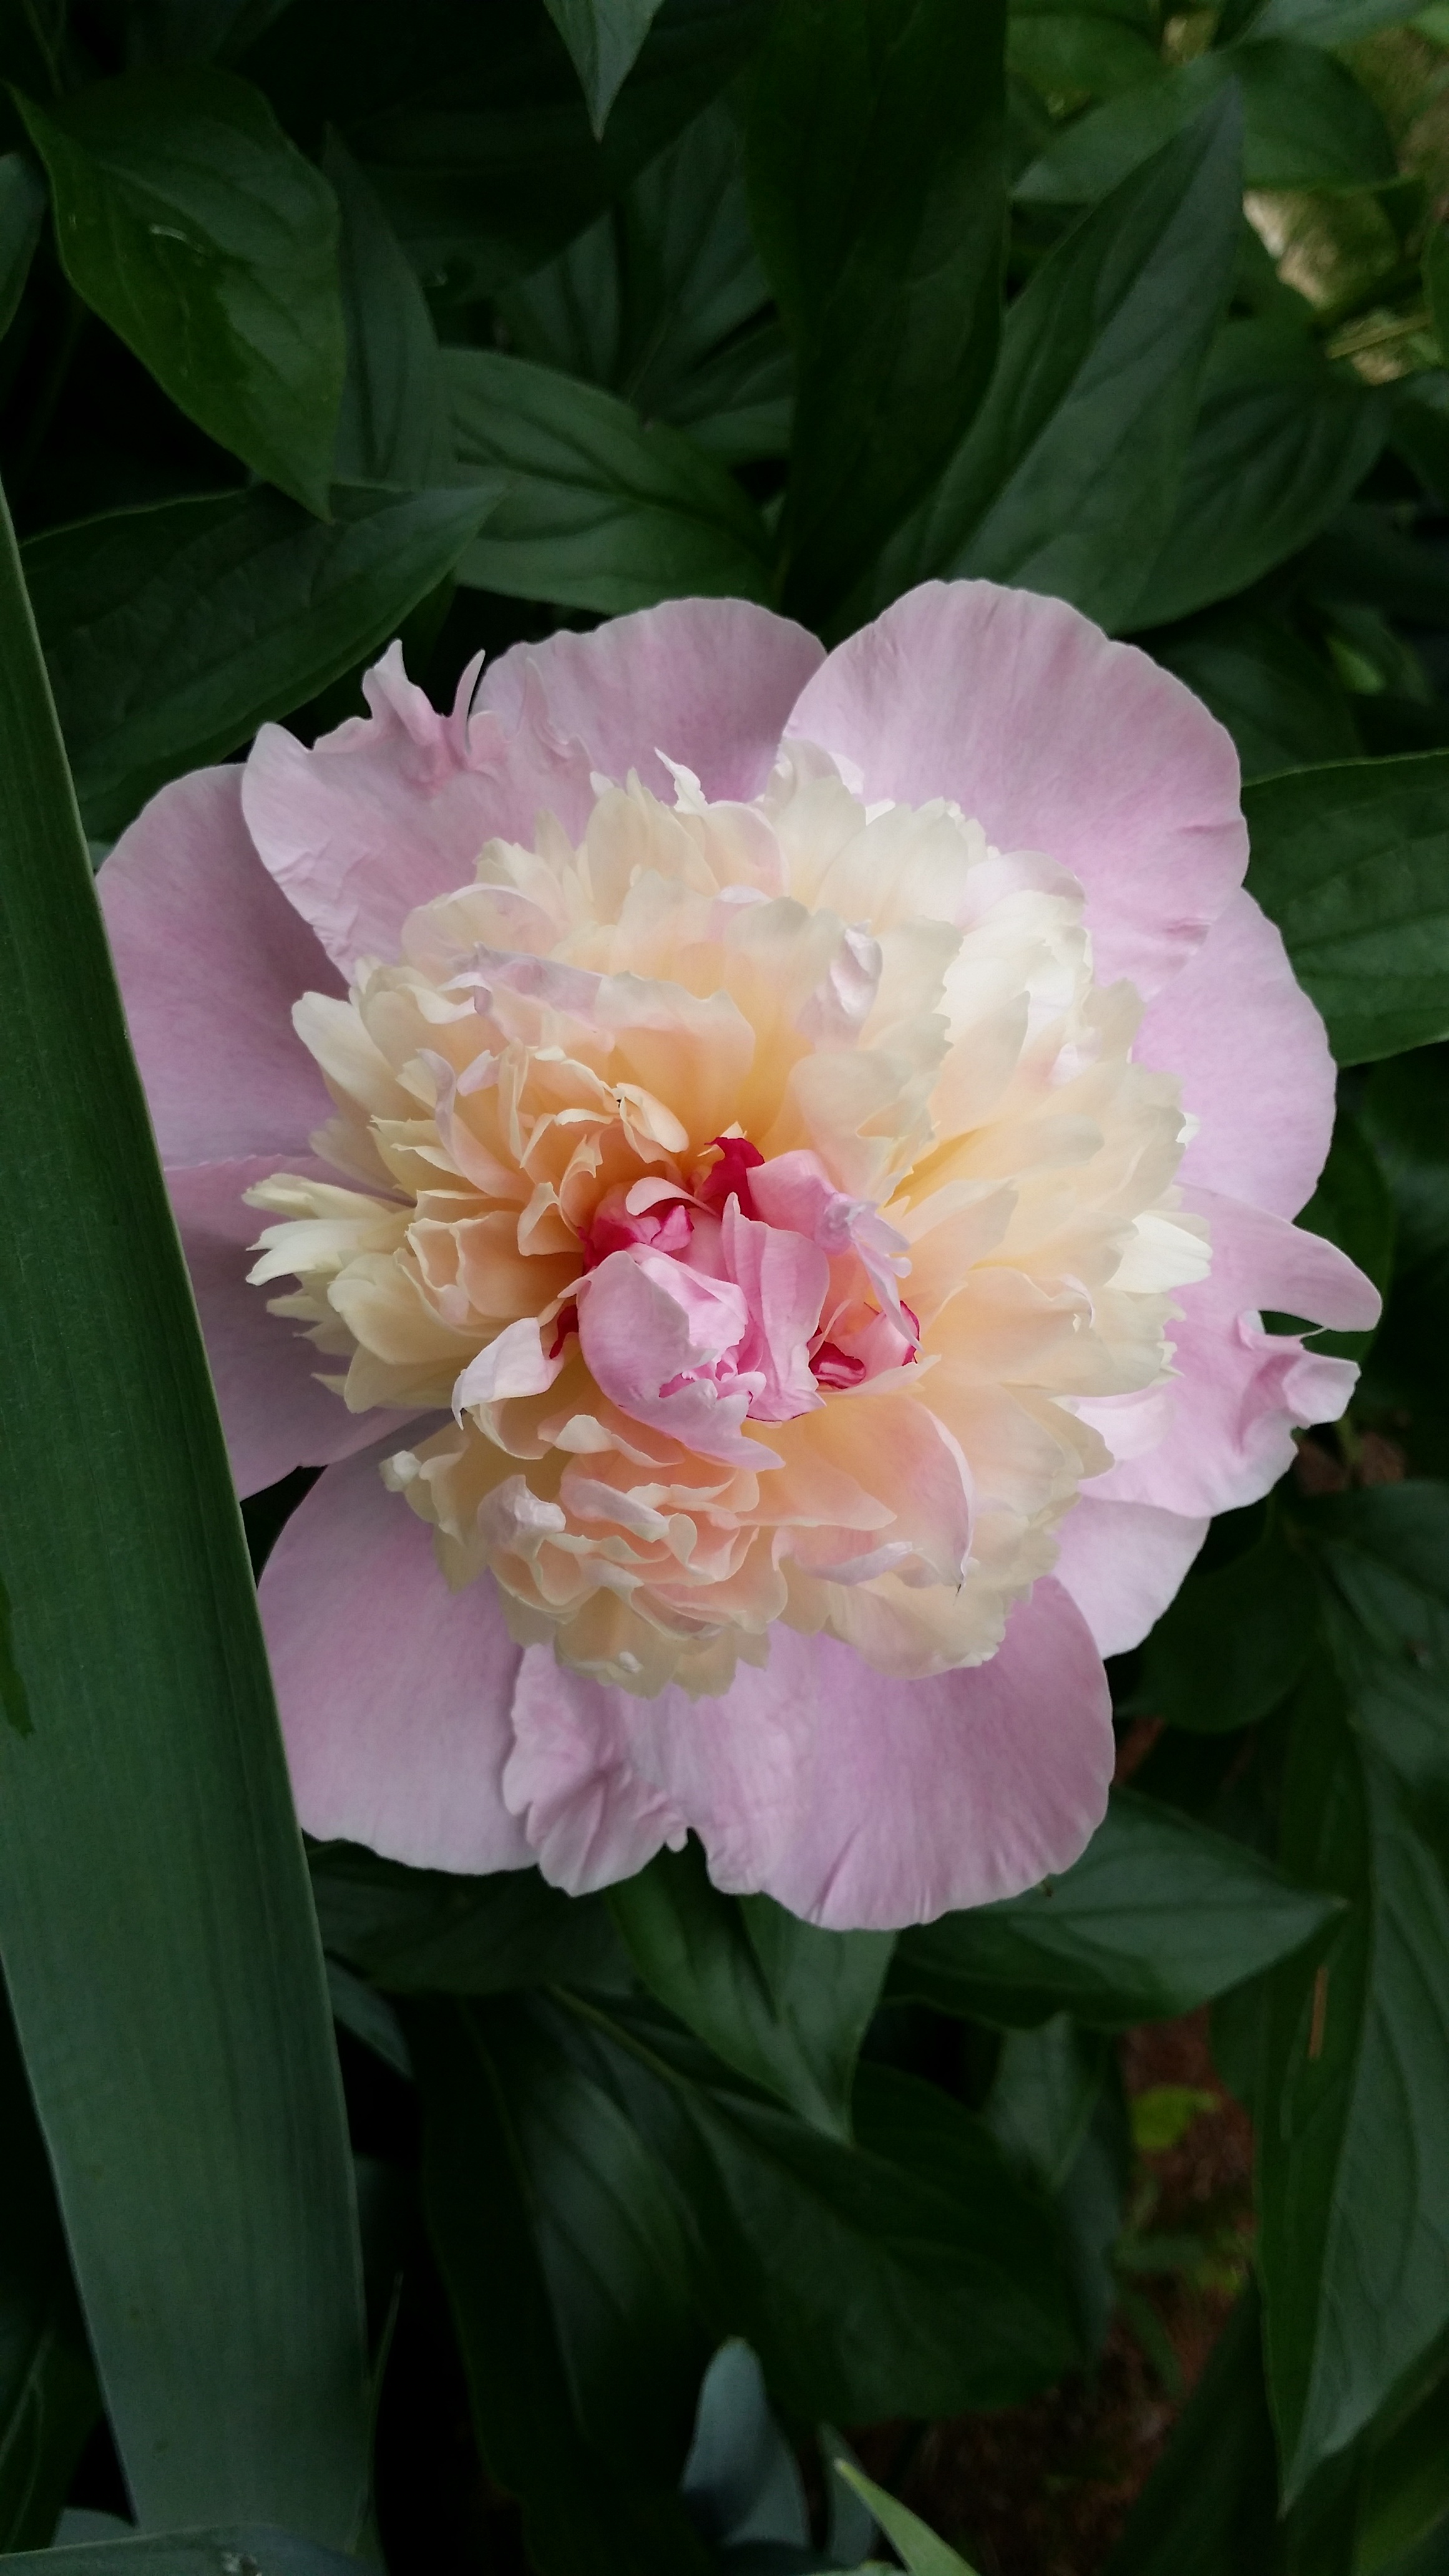
nature, blossom, plant, flower, petal, pink, flora, spring flowers, spring flower, peony, flowering plant, pink peony, land plant